Beate Uhse-Rotermund

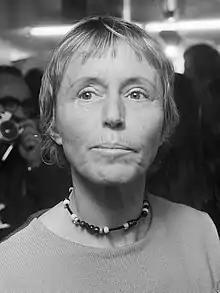
Uhse in 1971

Beate Uhse-Rotermund (born Beate Köstlin , 25 October 1919 – 16 July 2001) was a German pilot, entrepreneur and sex shop pioneer. She was one of the very few female stunt pilots in Germany in the 1930s. During World War II she ferried planes for the German Luftwaffe and after World War II she started a sex shop. The company she started, Beate Uhse AG, is listed on the Frankfurt Stock Exchange.